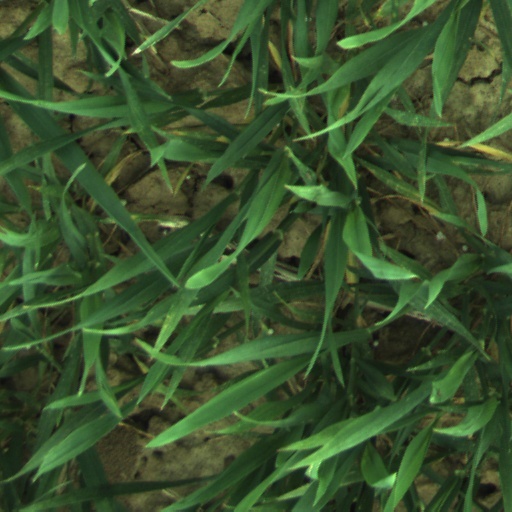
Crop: wheat